Falconry

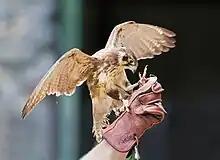
A brown falcon used for falconry in Tasmania

The genus "Aquila" (all have "booted" or feathered tarsi) has a nearly worldwide distribution. The more powerful types are used in falconry; for example golden eagles ("A. chrysaetos") have reportedly been used to hunt wolves in Kazakhstan, and are now most widely used by the Altaic Kazakh eagle hunters in the western Mongolian province of Bayan-Ölgii to hunt foxes, and other large prey, as they are in neighbouring Kyrgyzstan. Most are primarily ground-oriented, but occasionally take birds. Eagles are not used as widely in falconry as other birds of prey, due to the lack of versatility in the larger species (they primarily hunt over large, open ground), the greater potential danger to other people if hunted in a widely populated area, and the difficulty of training and managing an eagle. A little over 300 active falconers are using eagles in Central Asia, with 250 in western Mongolia, 50 in Kazakhstan, and smaller numbers in Kyrgyzstan and western China.